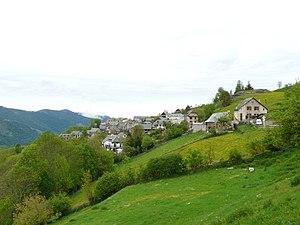
Le village d'Artigue à flanc de montagne, Haute-Garonne, France
Artigue est une commune française située dans le département de la Haute-Garonne en région Occitanie.